2016 Kazakh legislative election

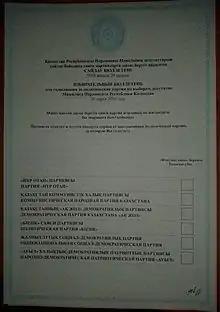
2016 Kazakhstani legislative election ballot.

Observers from the Organization for Security and Co-operation in Europe's Office for Democratic Institutions and Human Rights (OSCE/ODIHR), the OSCE Parliamentary Assembly (PA) and the Parliamentary Assembly of the Council of Europe (PACE) announced in their joint press release that the elections had been "efficiently organised with some progress noted, but they indicated that Kazakhstan still has a considerable way to go in meeting its OSCE commitments for democratic elections". The statement added: "The legal framework restricts fundamental civil and political rights, and comprehensive reform is required."